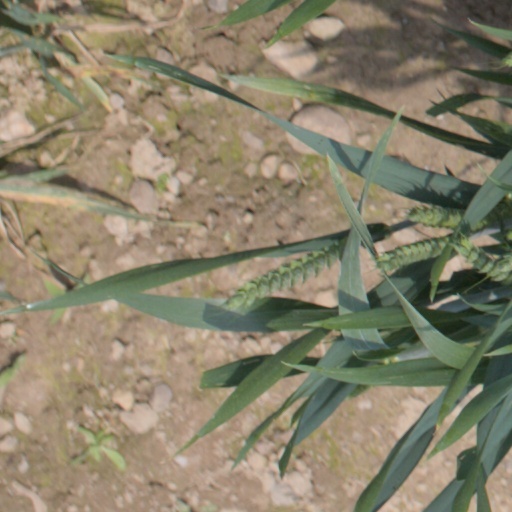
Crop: wheat